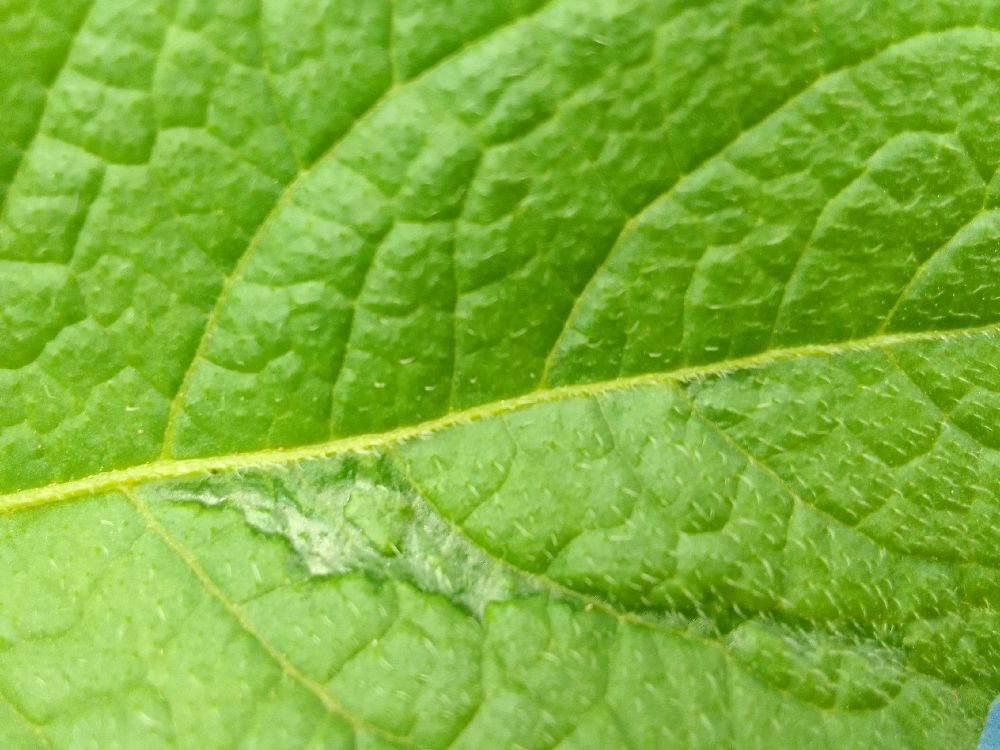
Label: Healthy